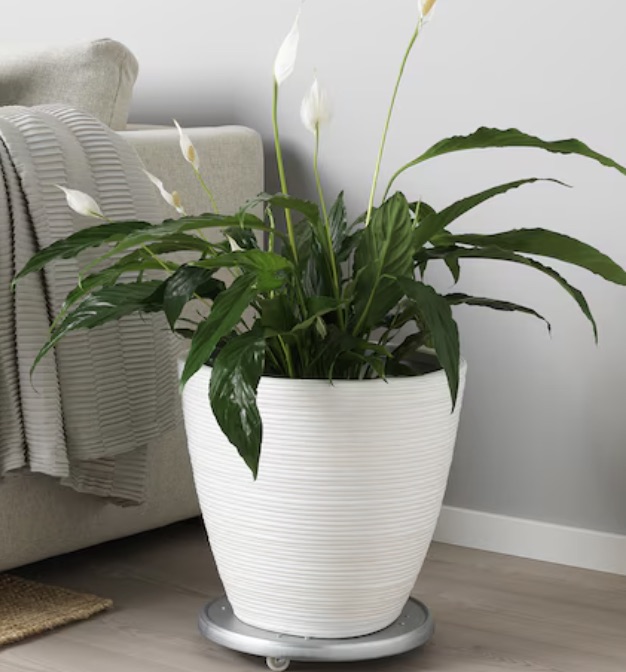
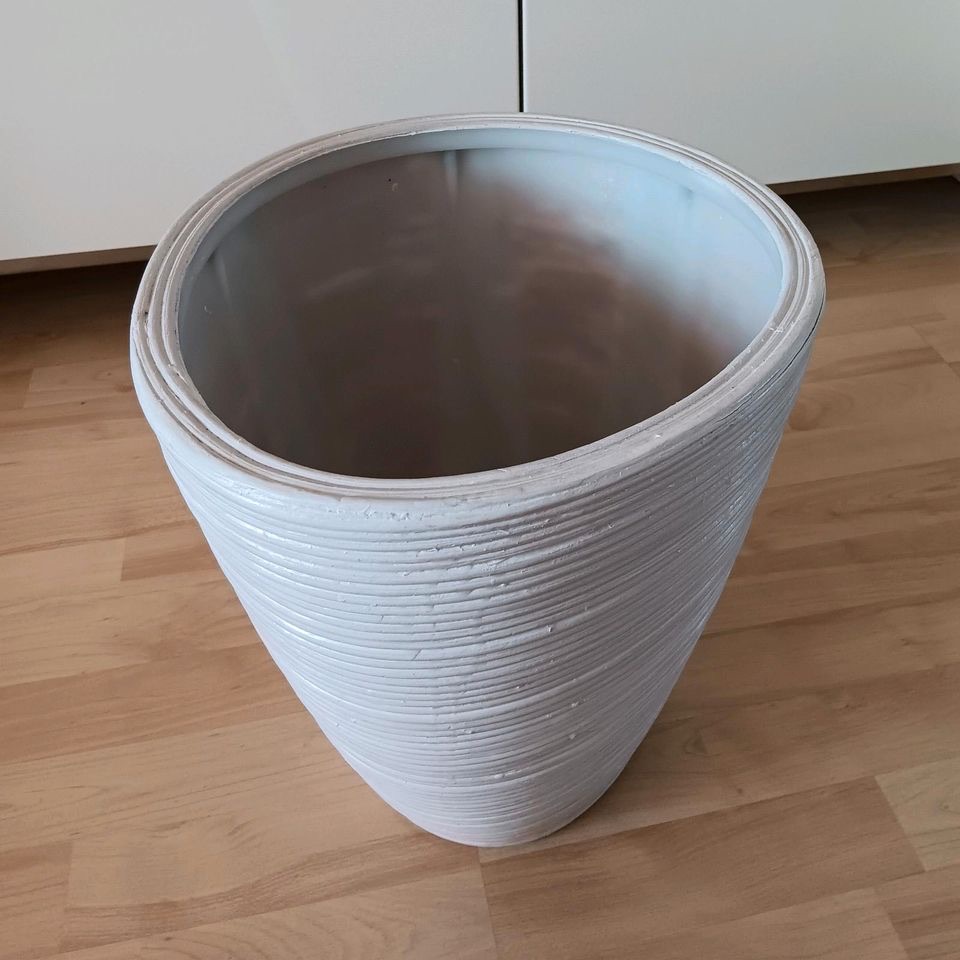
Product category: misc
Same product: yes